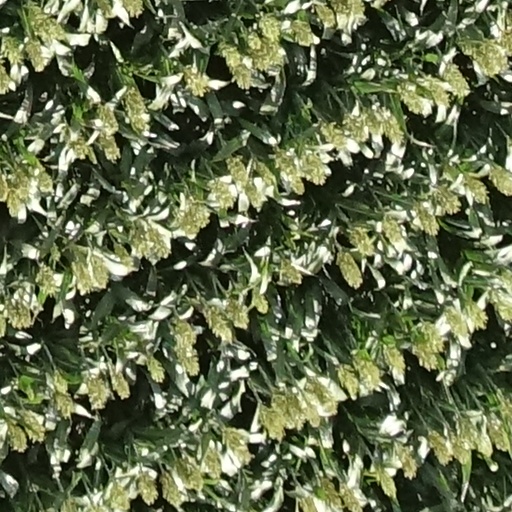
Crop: sorghum